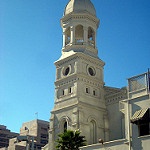
Label: buildings